Answer in natural language. How many Doorways are visible in the scene? Choose between the following options: 4, 2, 0, 3 or 1
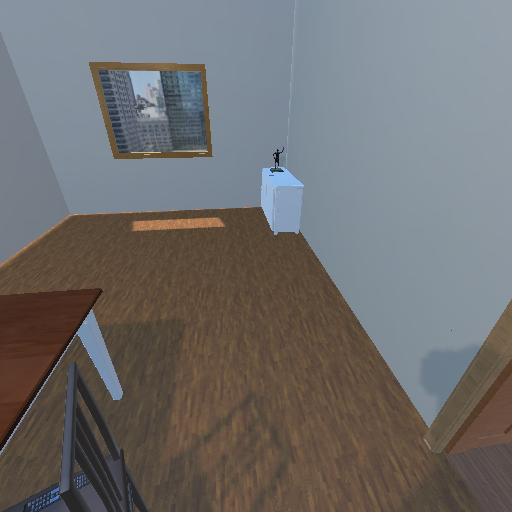
<answer>1</answer>